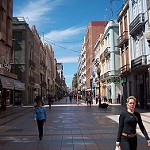
Label: street